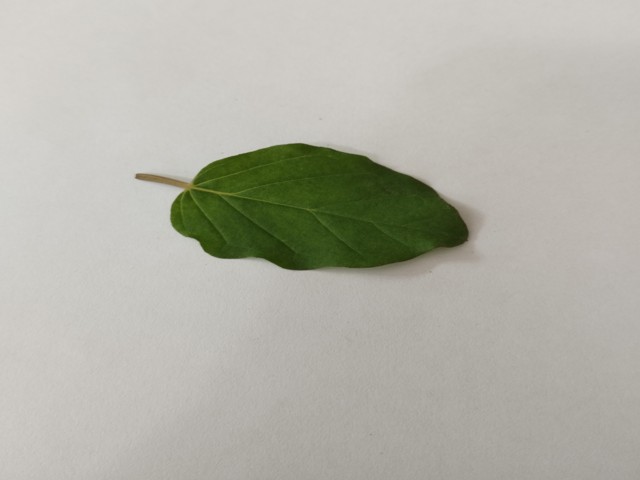
Plant: punarnava